Snohomish people

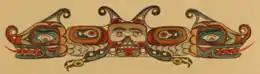
A representation of an

The core of Snohomish territory was the lower Snohomish River, particularly the area near the mouth. The historical extent of Snohomish territory stretched over Snohomish, King, and Island counties, including Whidbey Island, Camano Island, Hat Island, the eastern shoreline of Puget Sound, the Snohomish River, and the lower reaches of the Skykomish River. The Snohomish controlled the entirety of Whidbey Island south of a portage at what is now Greenbank. It also encompassed most of Camano Island, controlling the western side of the island south of Point Demock and the eastern side south of Livingston Bay. On the mainland, the southernmost border of Snohomish territory along the coast was at what is now Richmond Beach, south of Edmonds. The northernmost border encompassed Warm Beach, and continued easterly to Jordan and southerly to Granite Falls. To the east and west, Snohomish territory encompasses the entire Snohomish River drainage, excluding the Snoqualmie River, and including the Skykomish River to just downriver of Elwell Creek. The eastern boundary is generally the small mountain range between Mount Pilchuck and Bald Mountain.